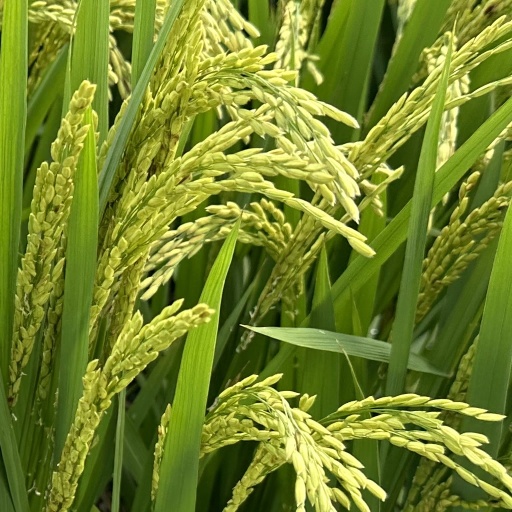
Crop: rice